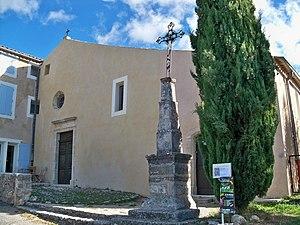
église de Rustrel, Vaucluse, France
Rustrel est une commune française située dans le département de Vaucluse et la région Provence-Alpes-Côte d'Azur.